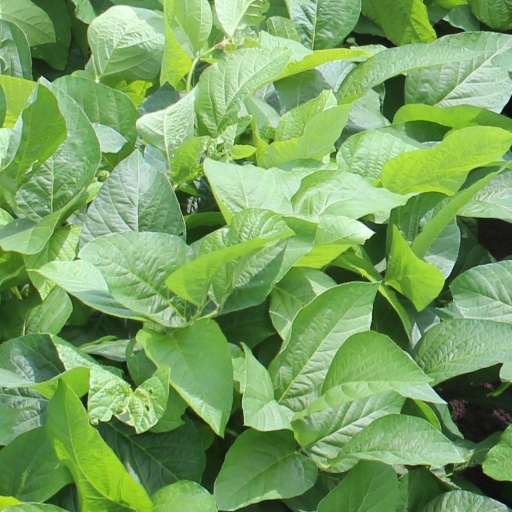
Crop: soybean